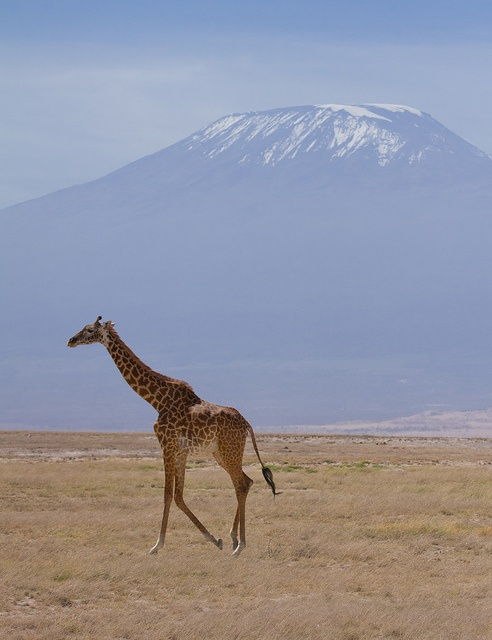
A giraffe on the plains with a mountain in the background.
A giraffe that is grazing in the open.
A lone giraffe lopes alone a dry plain with a snow-capped mountain in the background.
A giraffe walking on a plain with a snow capped mountain behind it.
Full grown giraffe walking in an open field.